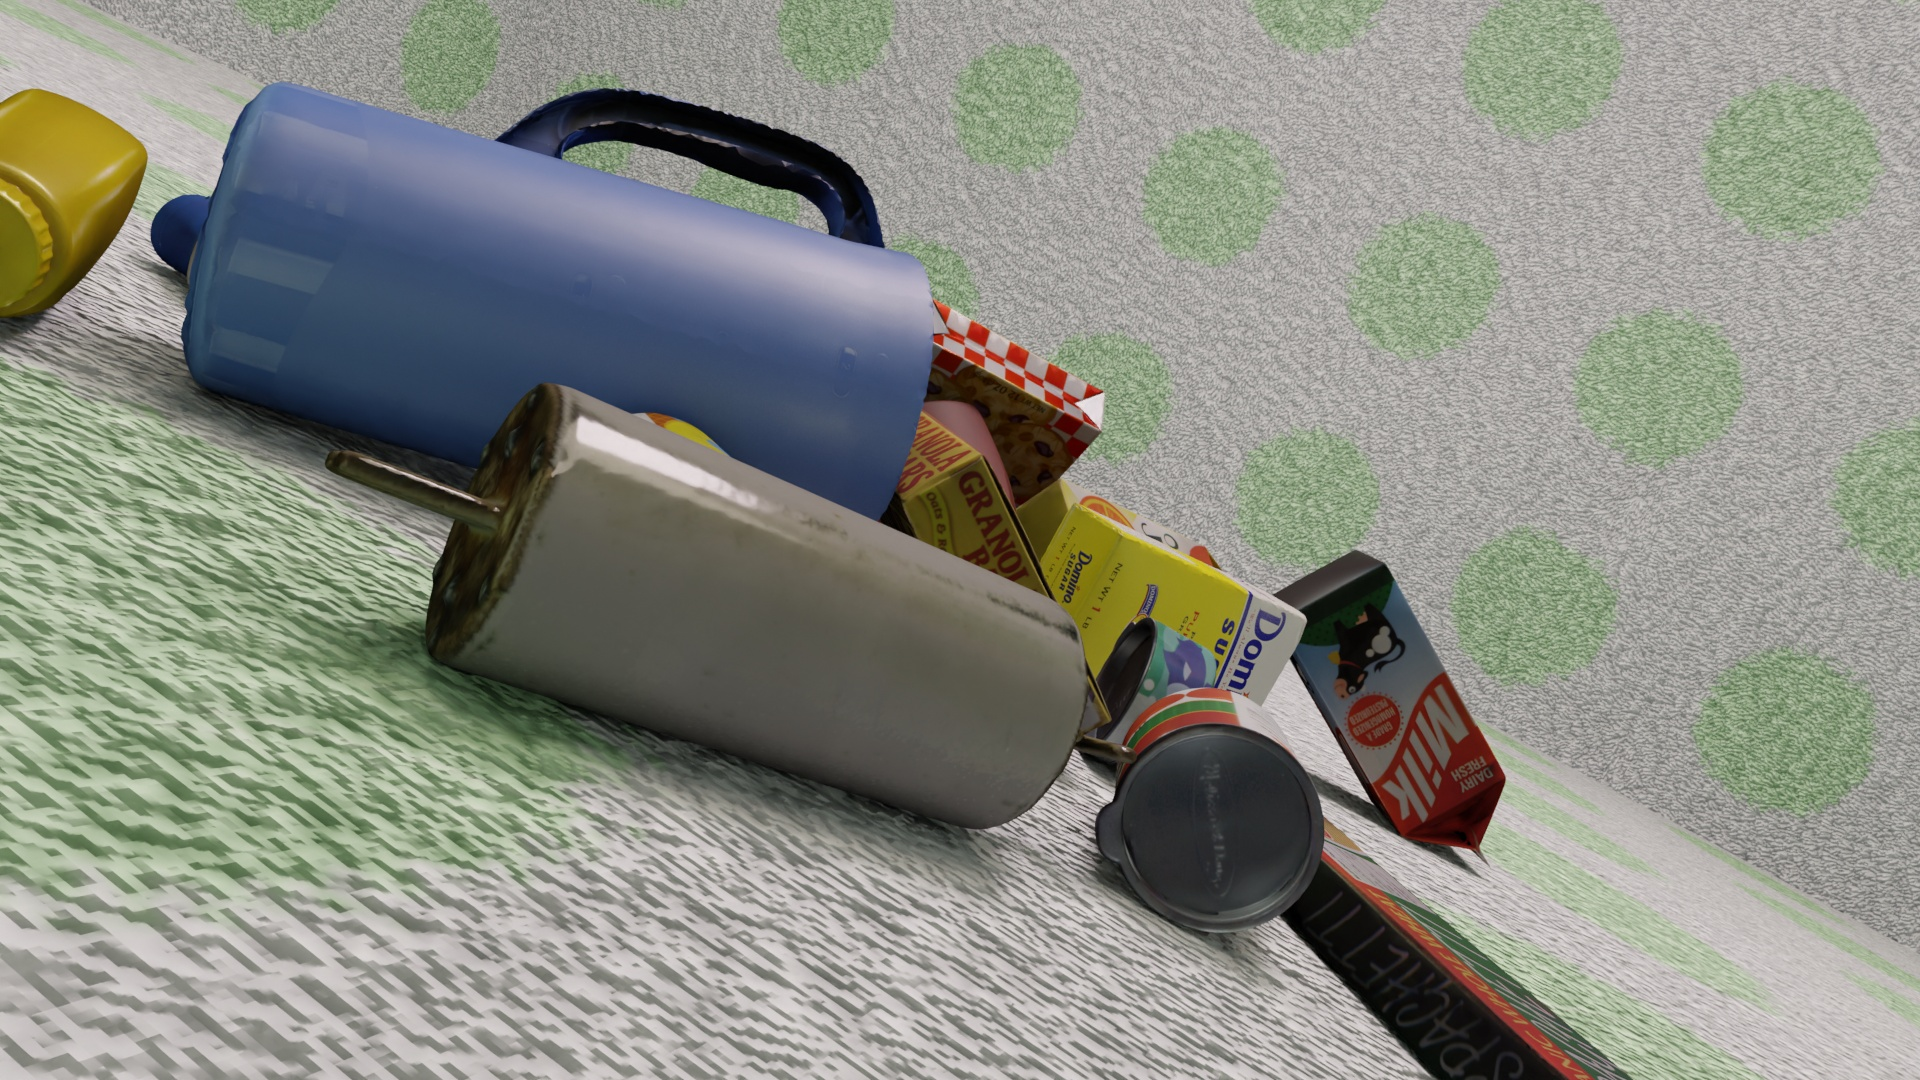
Question:
What are the eight normalized (x, y) image coordinates between 0 and 1 of the cuboid corners for the squeezable bottle of mayonnaise? Your answer should be a list of normalized (x, y) image coordinates between 0 and 1 with bottom face first then top face, all counter-clockwise.
Answer: [(0.238542, 0.305556), (0.216667, 0.385185), (0.147396, 0.349074), (0.171354, 0.260185), (0.141146, 0.2), (0.122396, 0.272222), (0.052083, 0.22963), (0.072917, 0.150926)]